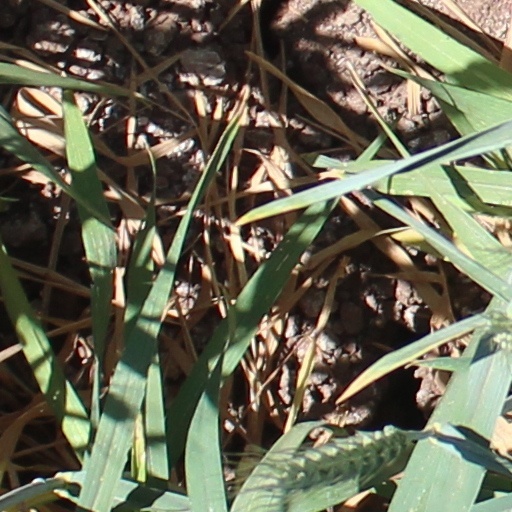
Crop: wheat